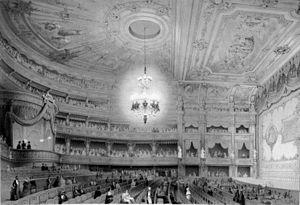
Ein Feldlager in Schlesien est le douzième opéra de Giacomo Meyerbeer, et le seul qu’il ait composé pour le Théâtre royal de Berlin. Le livret est attribué à Ludwig Rellstab, même s’il s’est contenté de traduire un texte d’Eugène Scribe. La création eut lieu au Théâtre royal de Berlin le 7 décembre 1844, à l’occasion de l’inauguration de la nouvelle salle de l’opéra de Berlin, la précédente ayant été détruite par un incendie. Compte tenu de ces circonstances, l'ouvrage ne sera jamais représenté ailleurs qu'à Berlin; il sera néanmoins adapté pour la scène viennoise en 1847 sous le titre de Vielka et une partie de la musique sera réutilisée dans l’opéra-comique L’Étoile du Nord qui sera créé en 1854 à Paris.
Le Staatsoper Unter den Linden est un des trois opéras de Berlin avec le Deutsche Oper Berlin et le Komische Oper Berlin. Il se trouve sur la Bebelplatz, le long de la célèbre avenue Unter den Linden au nᵒ 7.